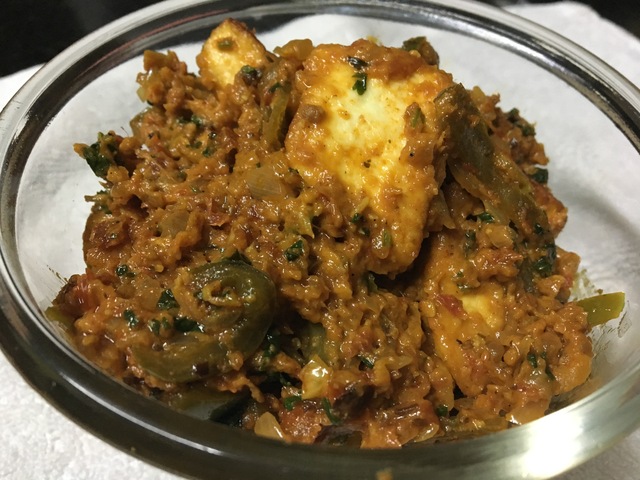
Dish: kadai_paneer